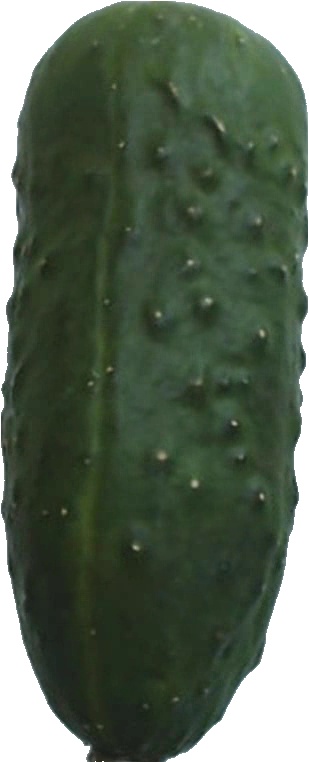
Label: cucumber_1